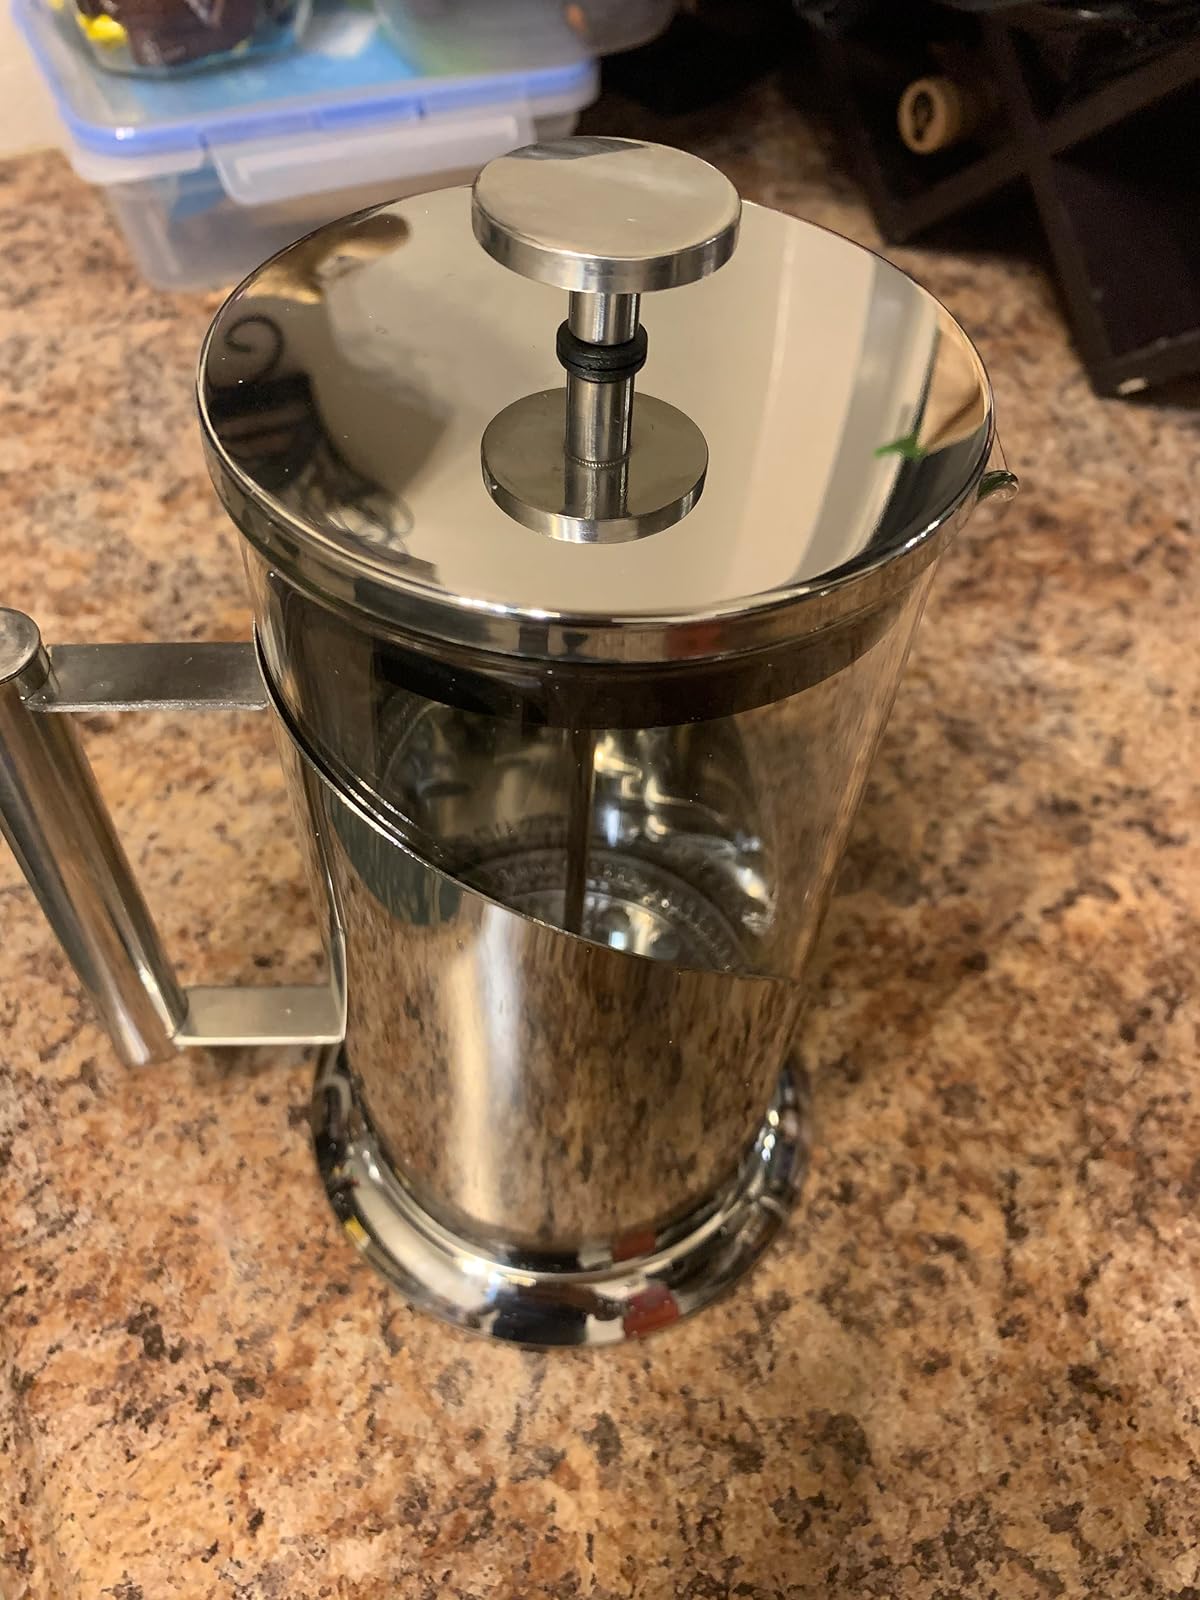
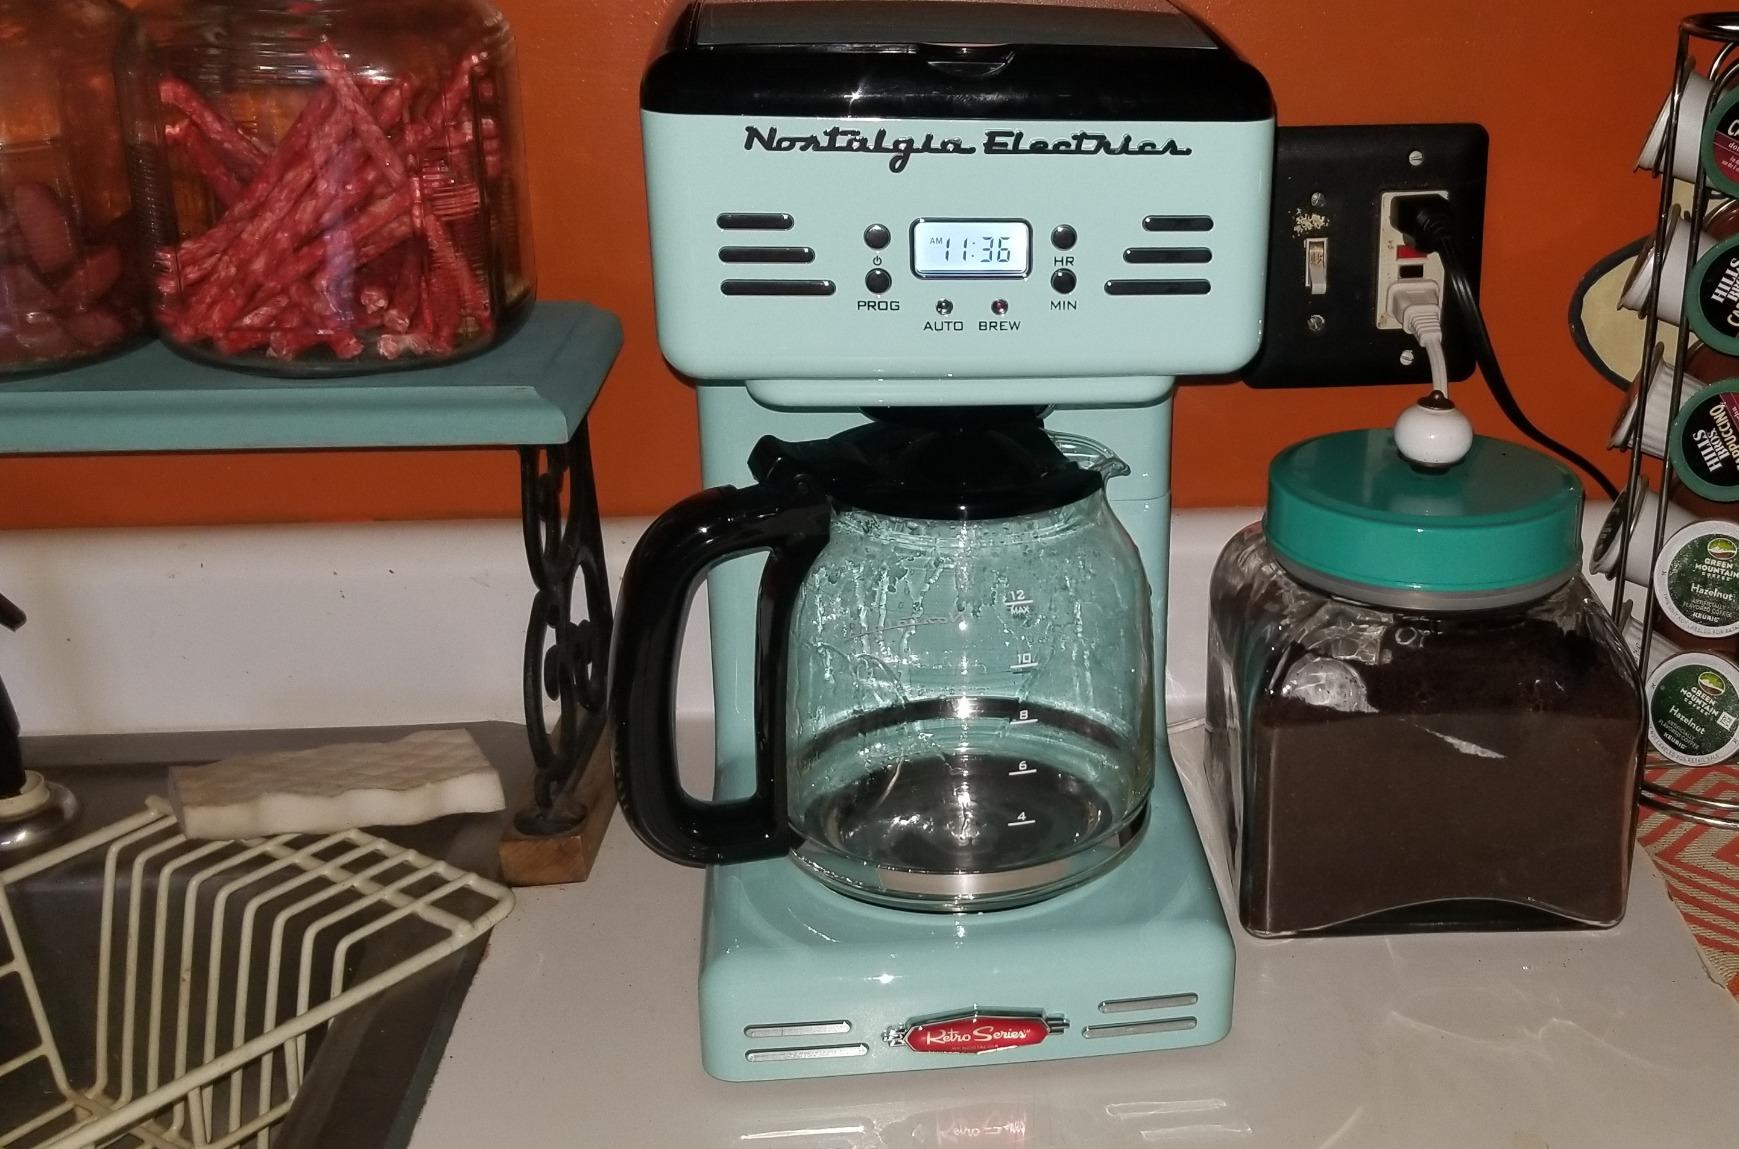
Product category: items_tea
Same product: no